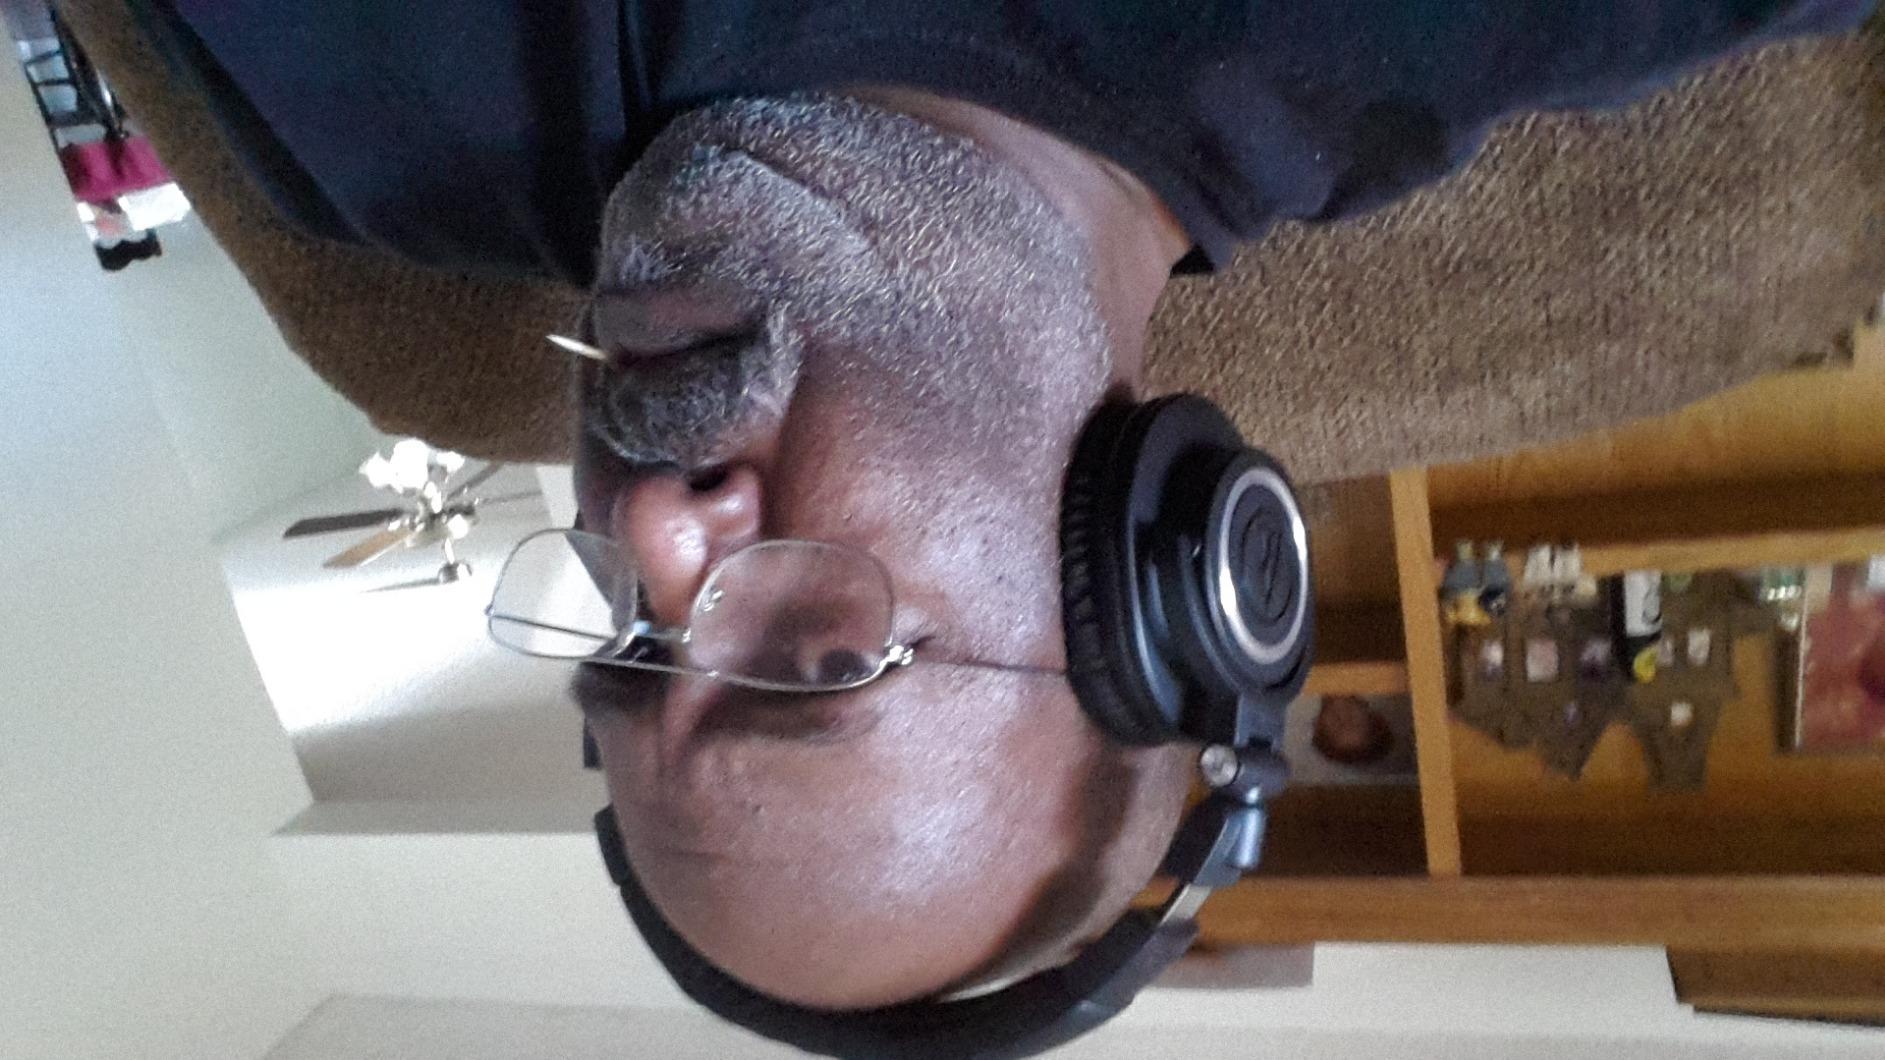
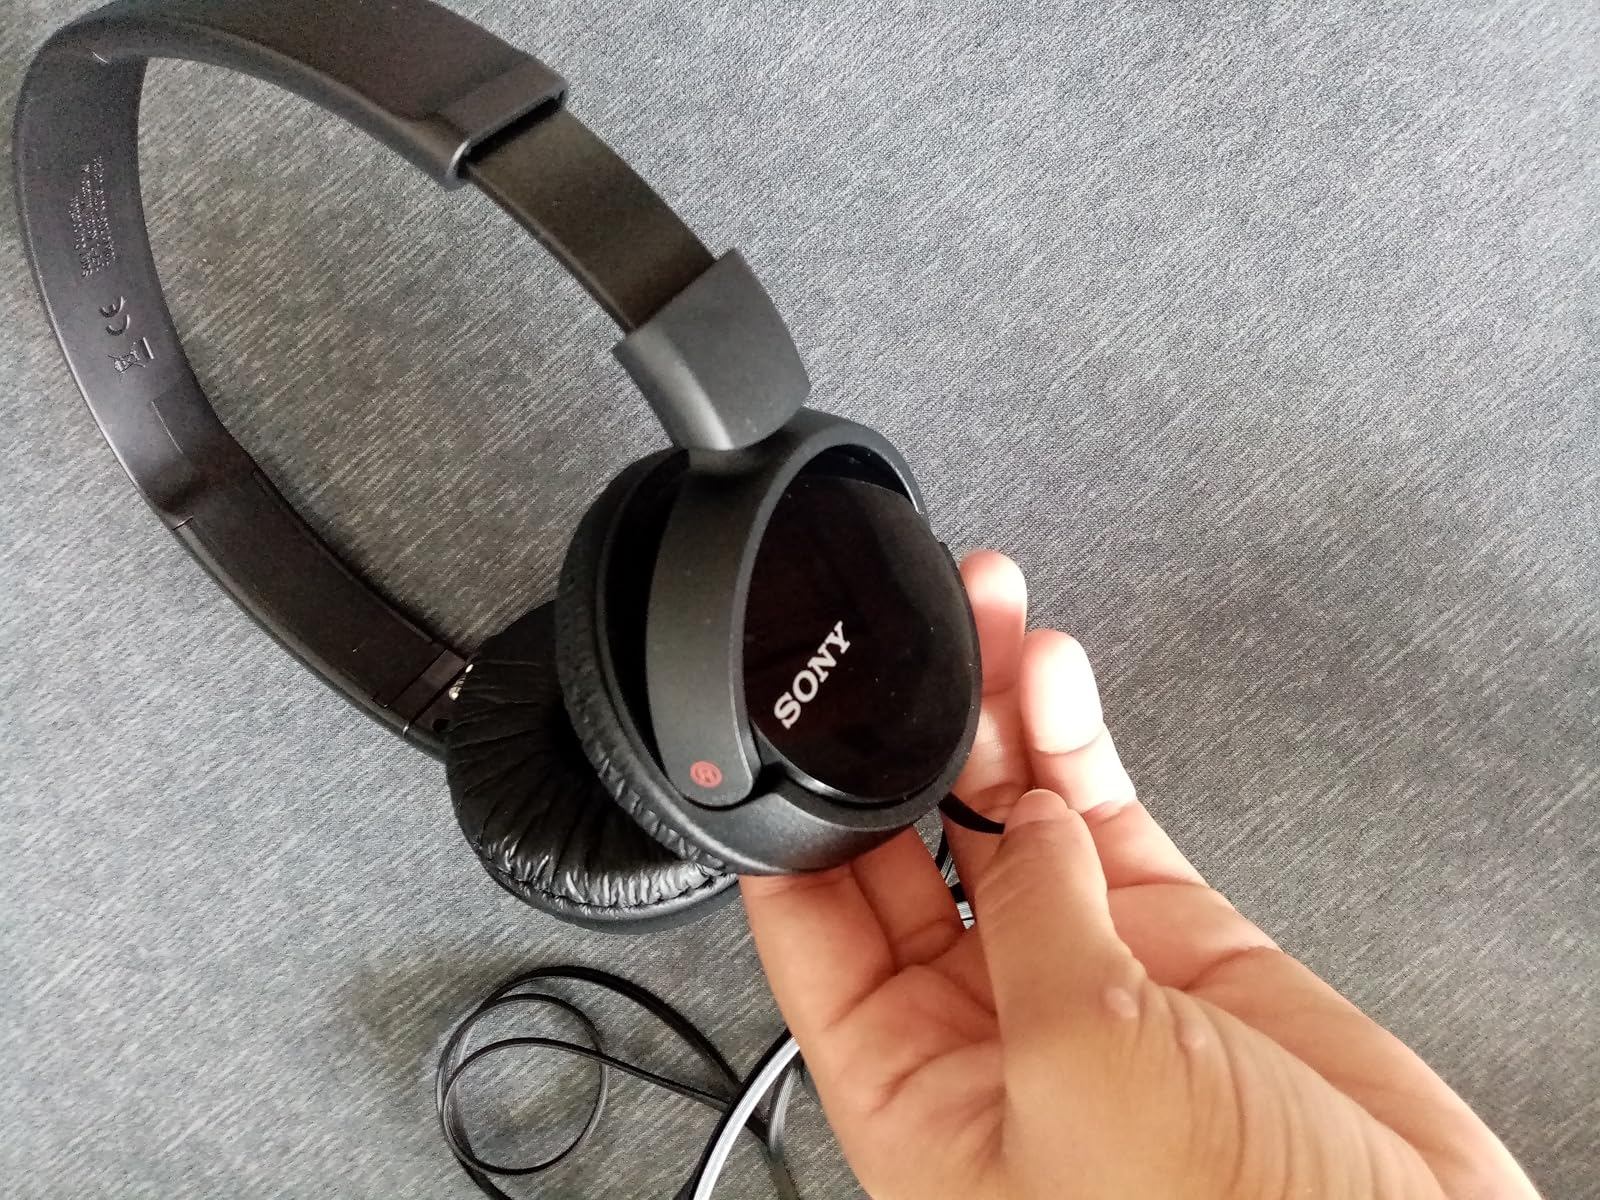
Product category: headphones
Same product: no